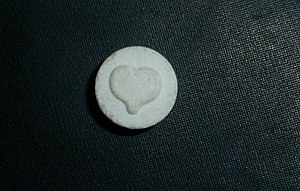
2C-B
2C-B pille med hjerte logo
2C-B, eller 4-brom-2,5-dimethoxyphenethylamin er et syntetisk psykedelium udviklet af den amerikanske kemiker Alexander Shulgin i 1974. Stoffet blev publiceret og kommenteret i hans udgivelse PiHKAL, hvor dosen er angivet som ml. 16-24mg, oralt. Stoffet kan både indtages oralt og nasalt.